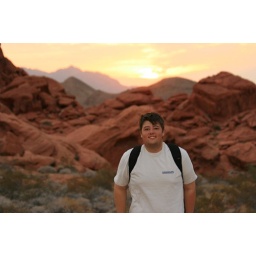
standing in front of some redstone rock formations and a pretty sweet sunset.